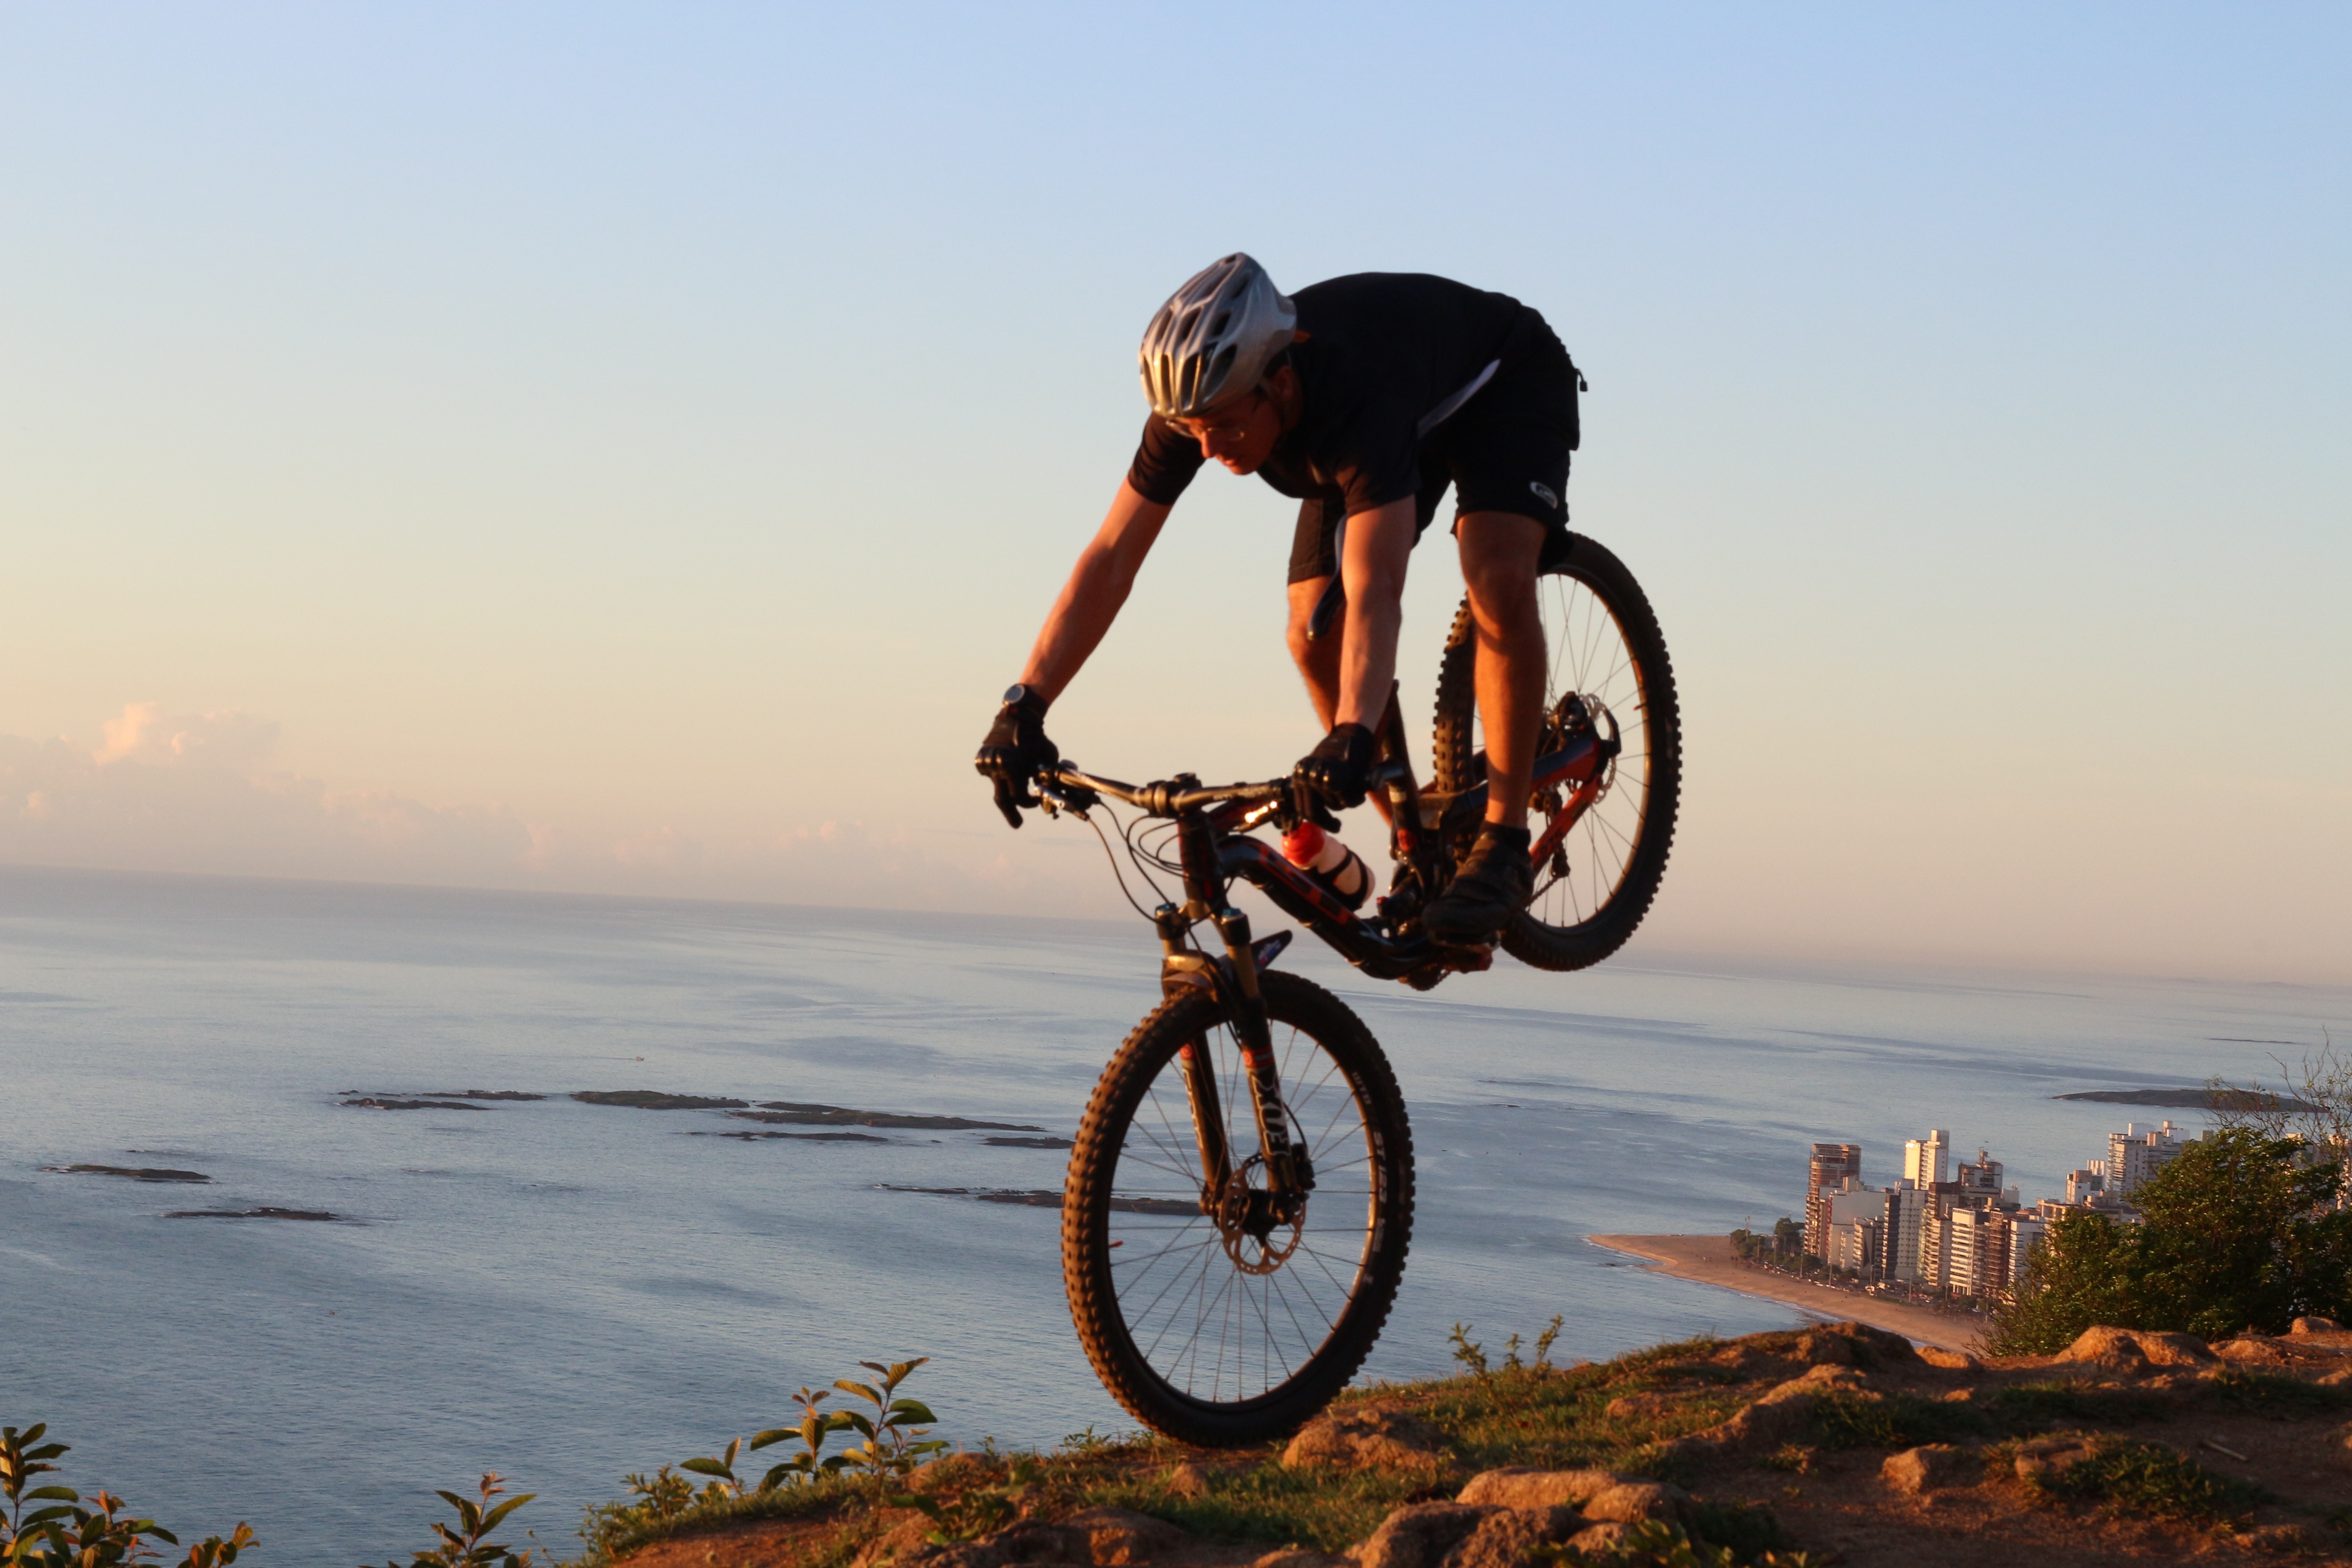
beach, sport, bicycle, bike, vehicle, ride, extreme sport, sports equipment, mountain bike, cycling, pilot, sports, mar, enduro, mountain biking, mtb, road cycling, allmoutain, cycle sport